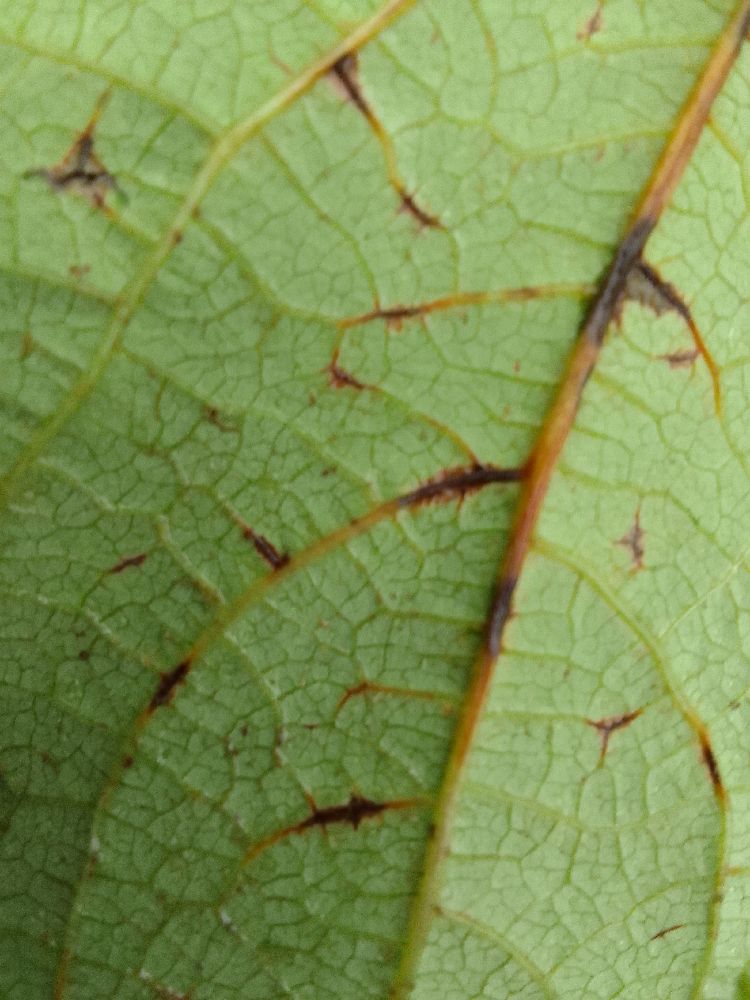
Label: anthracnose